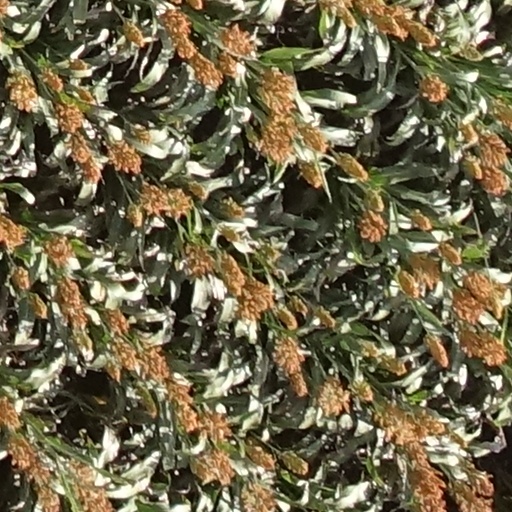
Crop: sorghum